The Four Esquires

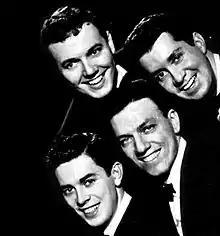
The group in 1957

The Four Esquires were an American vocal quartet from Boston, Massachusetts, United States. The original four members were all students at the Boston University. Following the completion of their studies, they were signed in March 1956 by London Records. Their version of "Look Homeward Angel" was notable, but any possibility of a chart entry was snuffed out by Johnnie Ray's version of the same track.